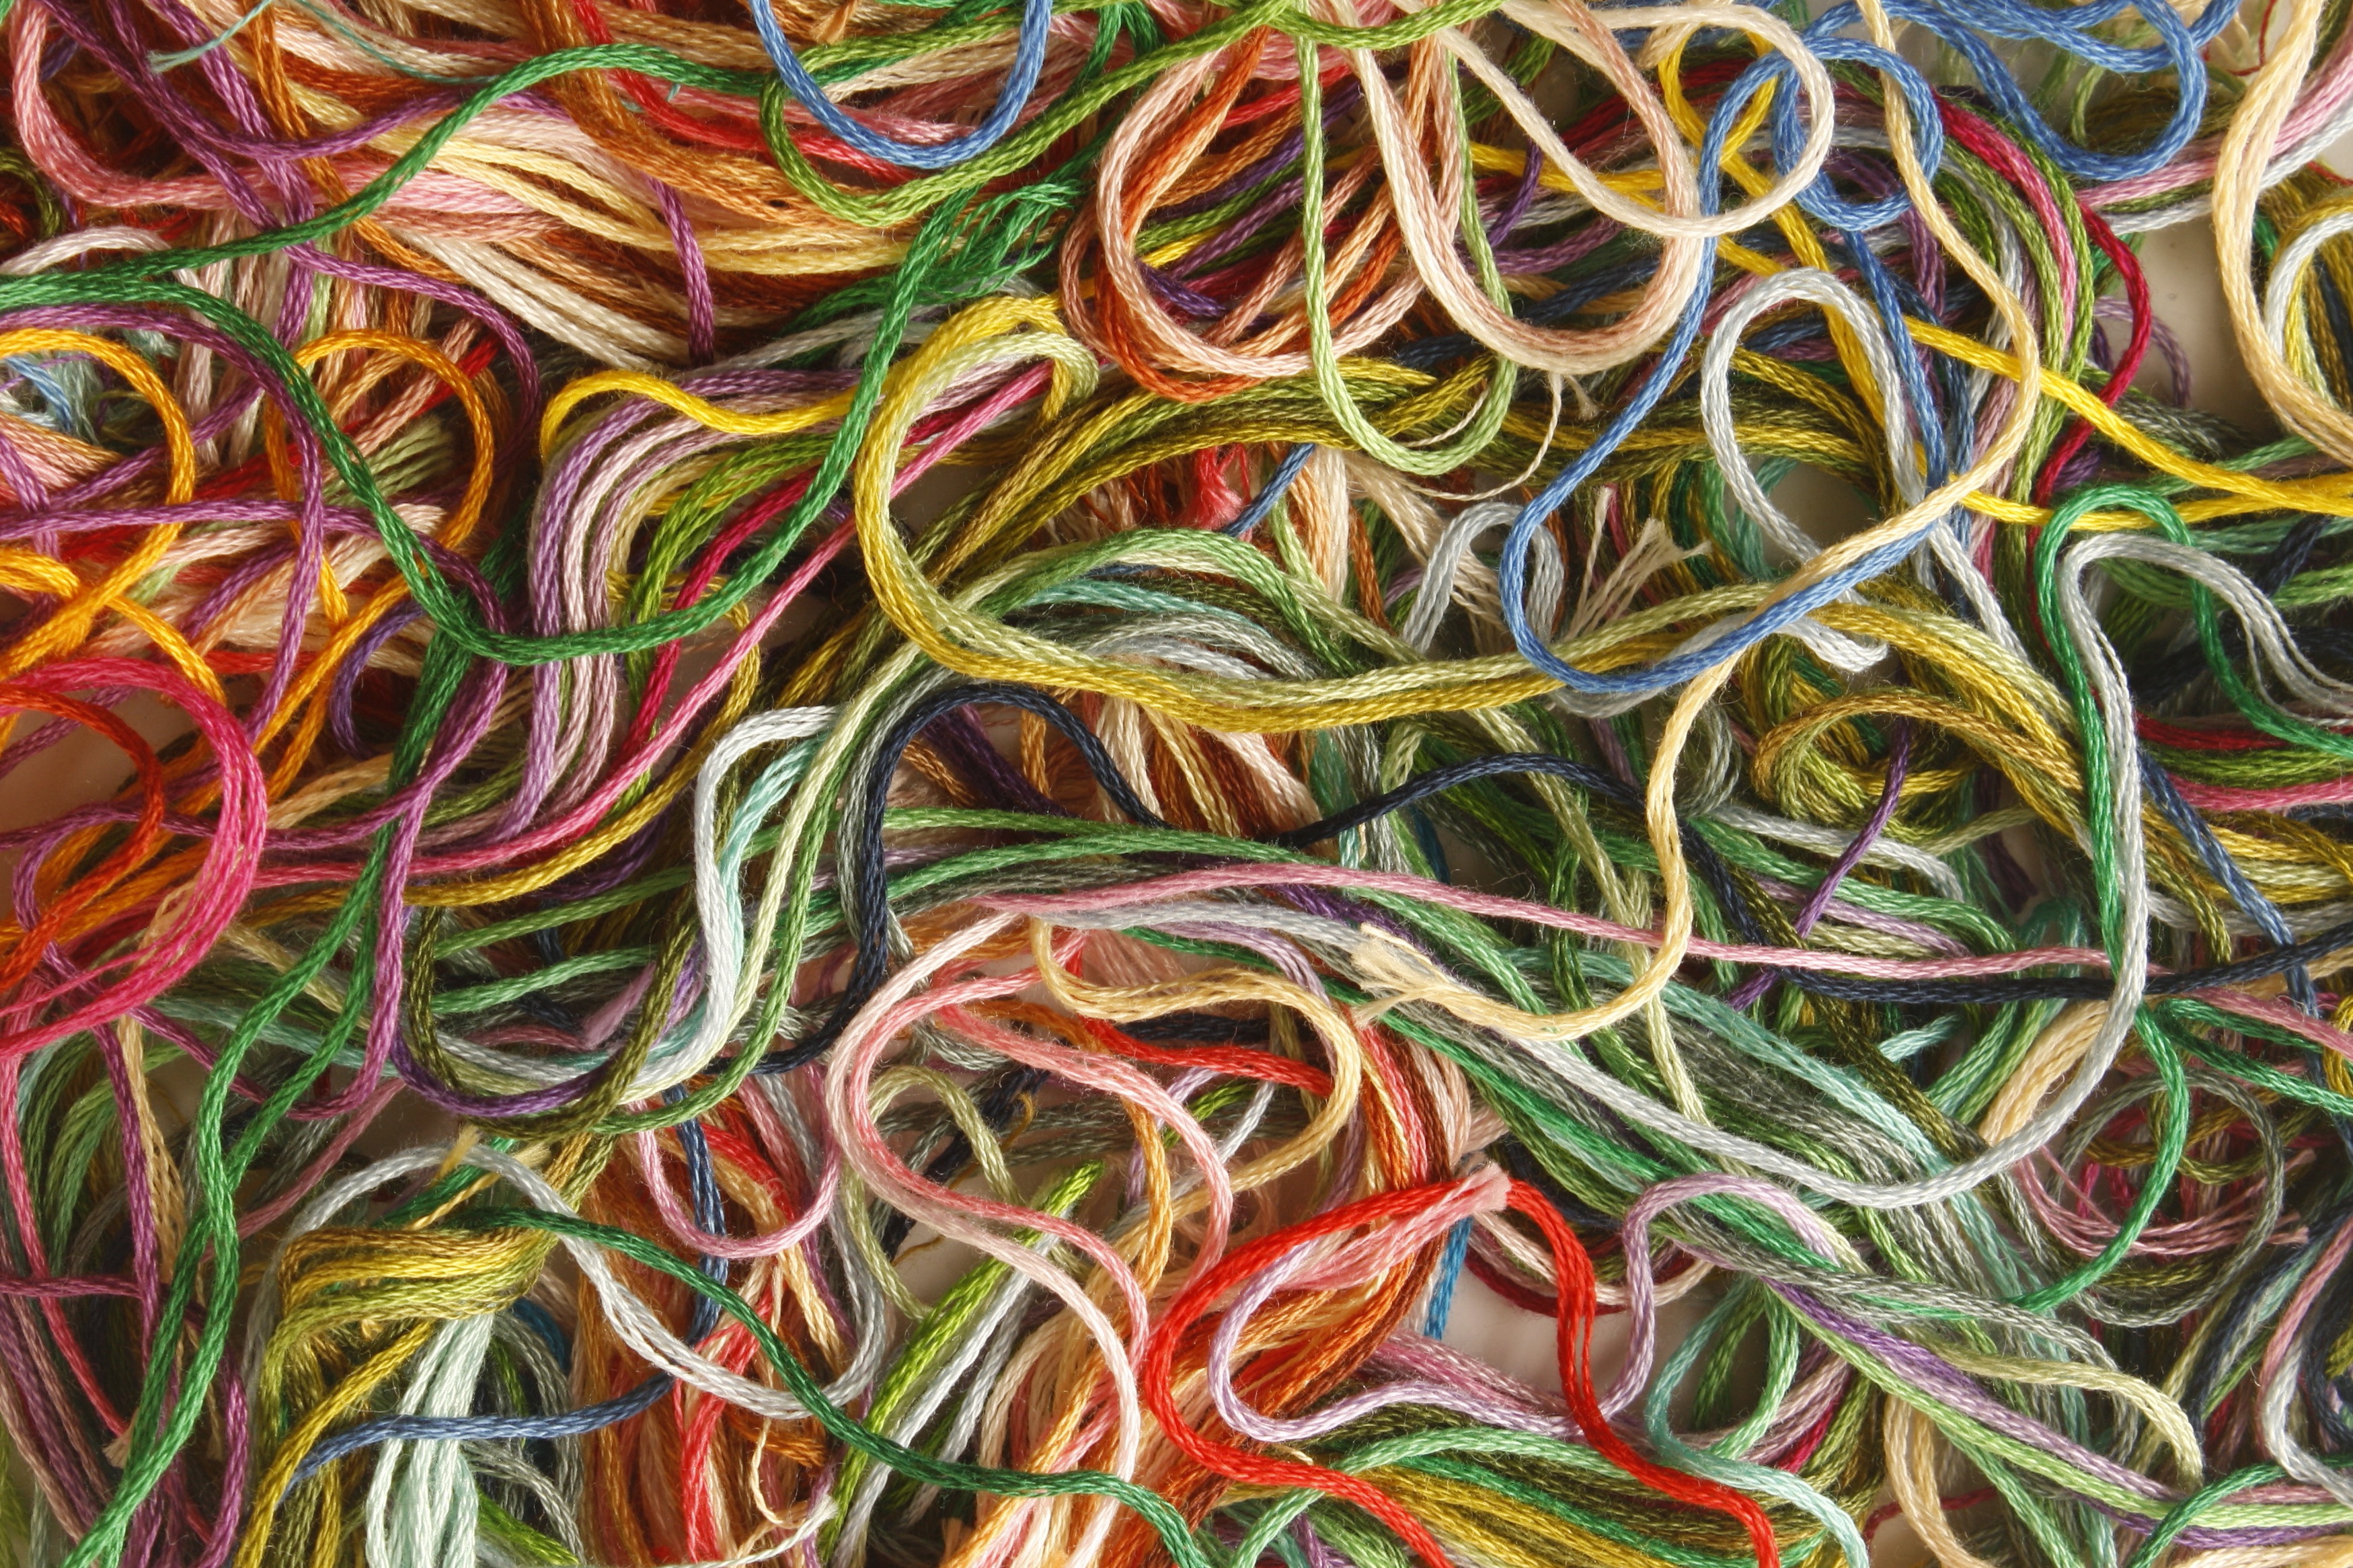
branch, leaf, flower, pattern, green, color, craft, colorful, material, sewing, thread, textile, art, scrap, floss, embroidery